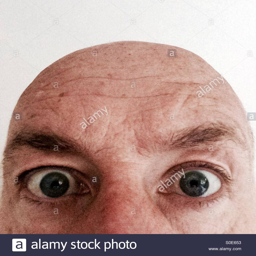
bald man with blue eyes with a look of confusion or shock on his face